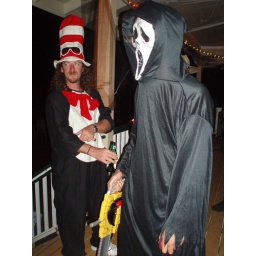
24 cat in the hat and scream.JPG